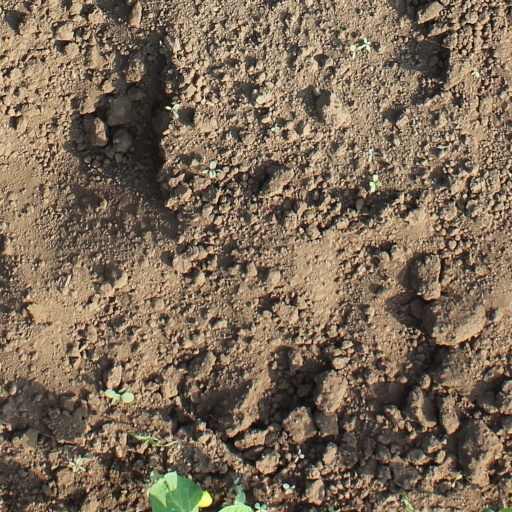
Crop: soybean